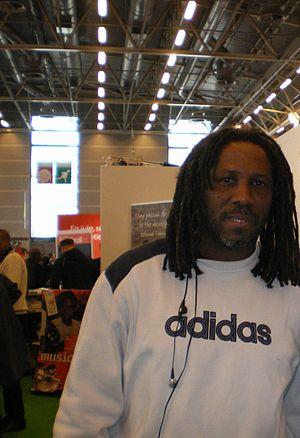
Jimmy Adjovi-Boco en mars 2008 lors du Salon Galaxy Foot.
Jean-Marc « Jimmy » Adjovi-Boco, né le 22 décembre 1963 à Cotonou, est un footballeur international béninois évoluant au poste de défenseur.
La saison 1997-1998 du Racing Club de Lens est la quarante-cinquième saison du club pas-de-calaisien en première division du championnat de France, la septième consécutive au sein de l'élite du football français. Cette saison marque l'histoire du club, car c'est à l'issue de celle-ci que le RC Lens remporte son premier et unique titre de champion de France. Le club artésien atteint également pour la troisième fois de son histoire la finale de la Coupe de France.